World War II by country

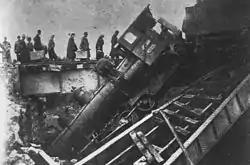
A German train destroyed by Yugoslav Partisans in the Uprising in Serbia (1941)

The Second World War started in September 1939, as Poland suffered an attack by Nazi Germany and later by the USSR. Many Polish troops and other servicemen escaped the occupied country. They reorganized in France and took part in the Battle of France. Later Poles organized troops in the United Kingdom and were integrated into the forces of Britain with Polish pilots serving with distinction in the Battle of Britain. Polish soldiers also played an important role in the Battle of Monte Cassino in 1944. Poland was the only German-occupied country that never had any official collaboration with the Nazis. The Polish Resistance Movement was the largest anti-Nazi resistance in the whole Nazi-occupied Europe and the only non-Communist resistance among the Slavic countries. It is remembered for its daring and brave methods of resisting occupation, often facing German forces in a pitched battle. Polish armies also reformed in Soviet territory. The Polish-Jewish community was mostly exterminated in the Holocaust in Nazi-occupied Poland, while Poles themselves were considered to be a threat to the "German race", and were classified as "subhumans". Millions of Poles were sent to concentration camps or were killed in other fashions in occupied Poland. German-occupied Poland was the only territory where any kind of help for Jews was punishable by death for the helper and his whole family. However, many Polish civilians risked their lives, and the lives of their families, to save the Jews from the Nazis. Moreover, Poles created "Żegota" – the only organization in occupied Europe, entirely focused on helping the Jews.